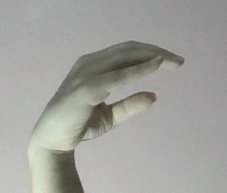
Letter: jeem